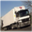
Label: truck